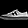
Label: Sneaker